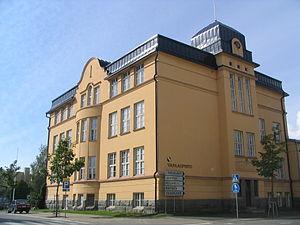
Wivi Lönn était une architecte finlandaise et la première femme architecte à établir son propre bureau d'architecte en Finlande.